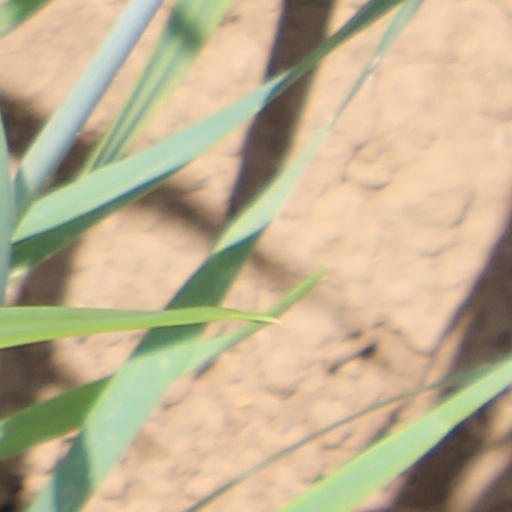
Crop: wheat